Soconusco

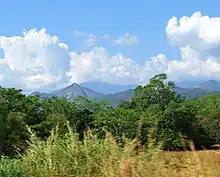
Mountain area near Huixtla

Soconusco is a strip of land wedged between the Pacific Ocean and the Sierra Madre de Chiapas, formed by sediment flowing from the mountains, similar to the rest of the Chiapas coast. However, this area is distinguished because of its history and its economic production. It is the southern section of this state's coast, with its northern border at the Ulapa River. Its southern border used to be the Tilapa River in what is now Guatemala, but when the final border between Mexico and this country was set in 1882, the new southern boundary marker became the Suchiate River. The region has a territory of 5,827 km.